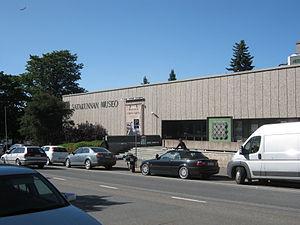
Olaf Küttner est un architecte finlandais.
Le Musée du Satakunta est un musée situé à Pori en Finlande.